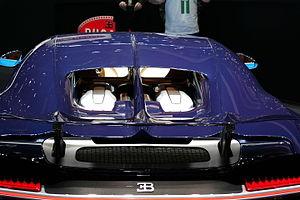
Salon international de l'automobile de Genève 2016